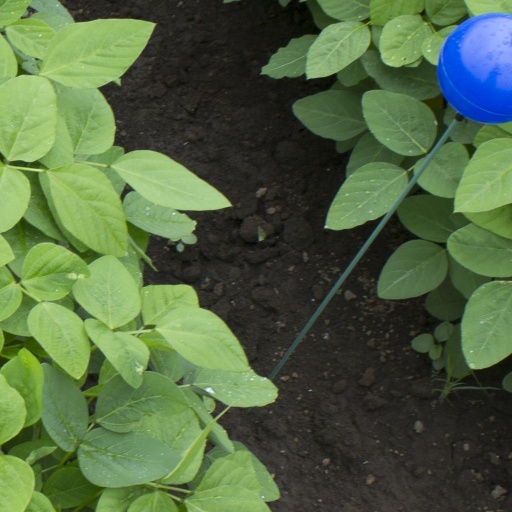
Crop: soybean